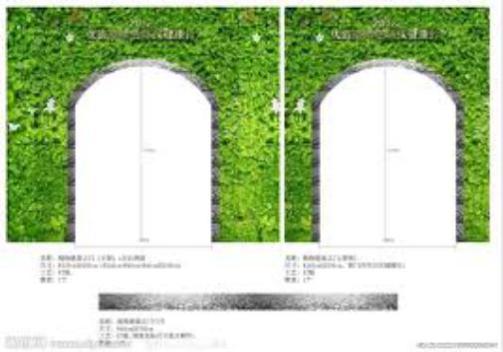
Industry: Necessities